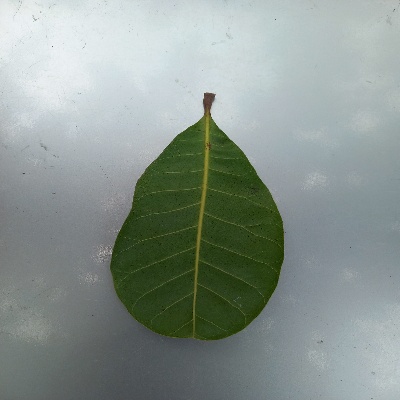
Crop: Cashew
Condition: healthy